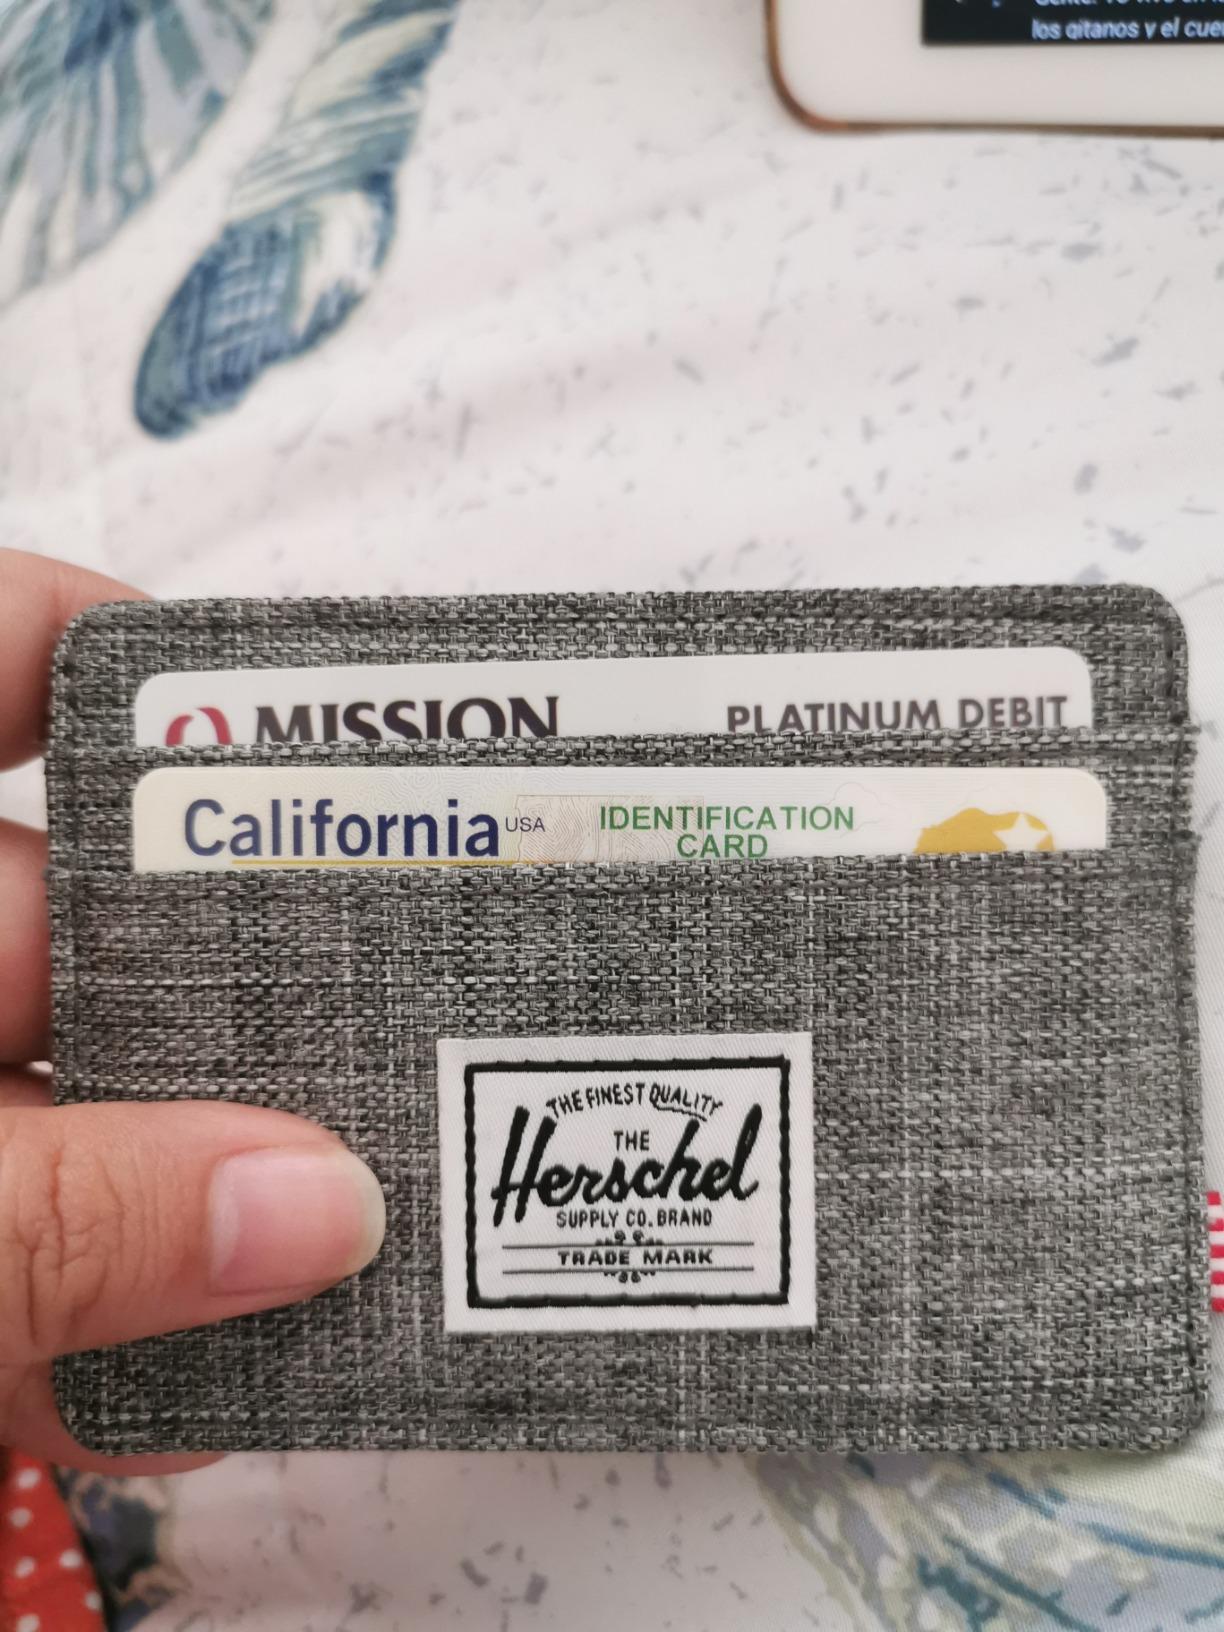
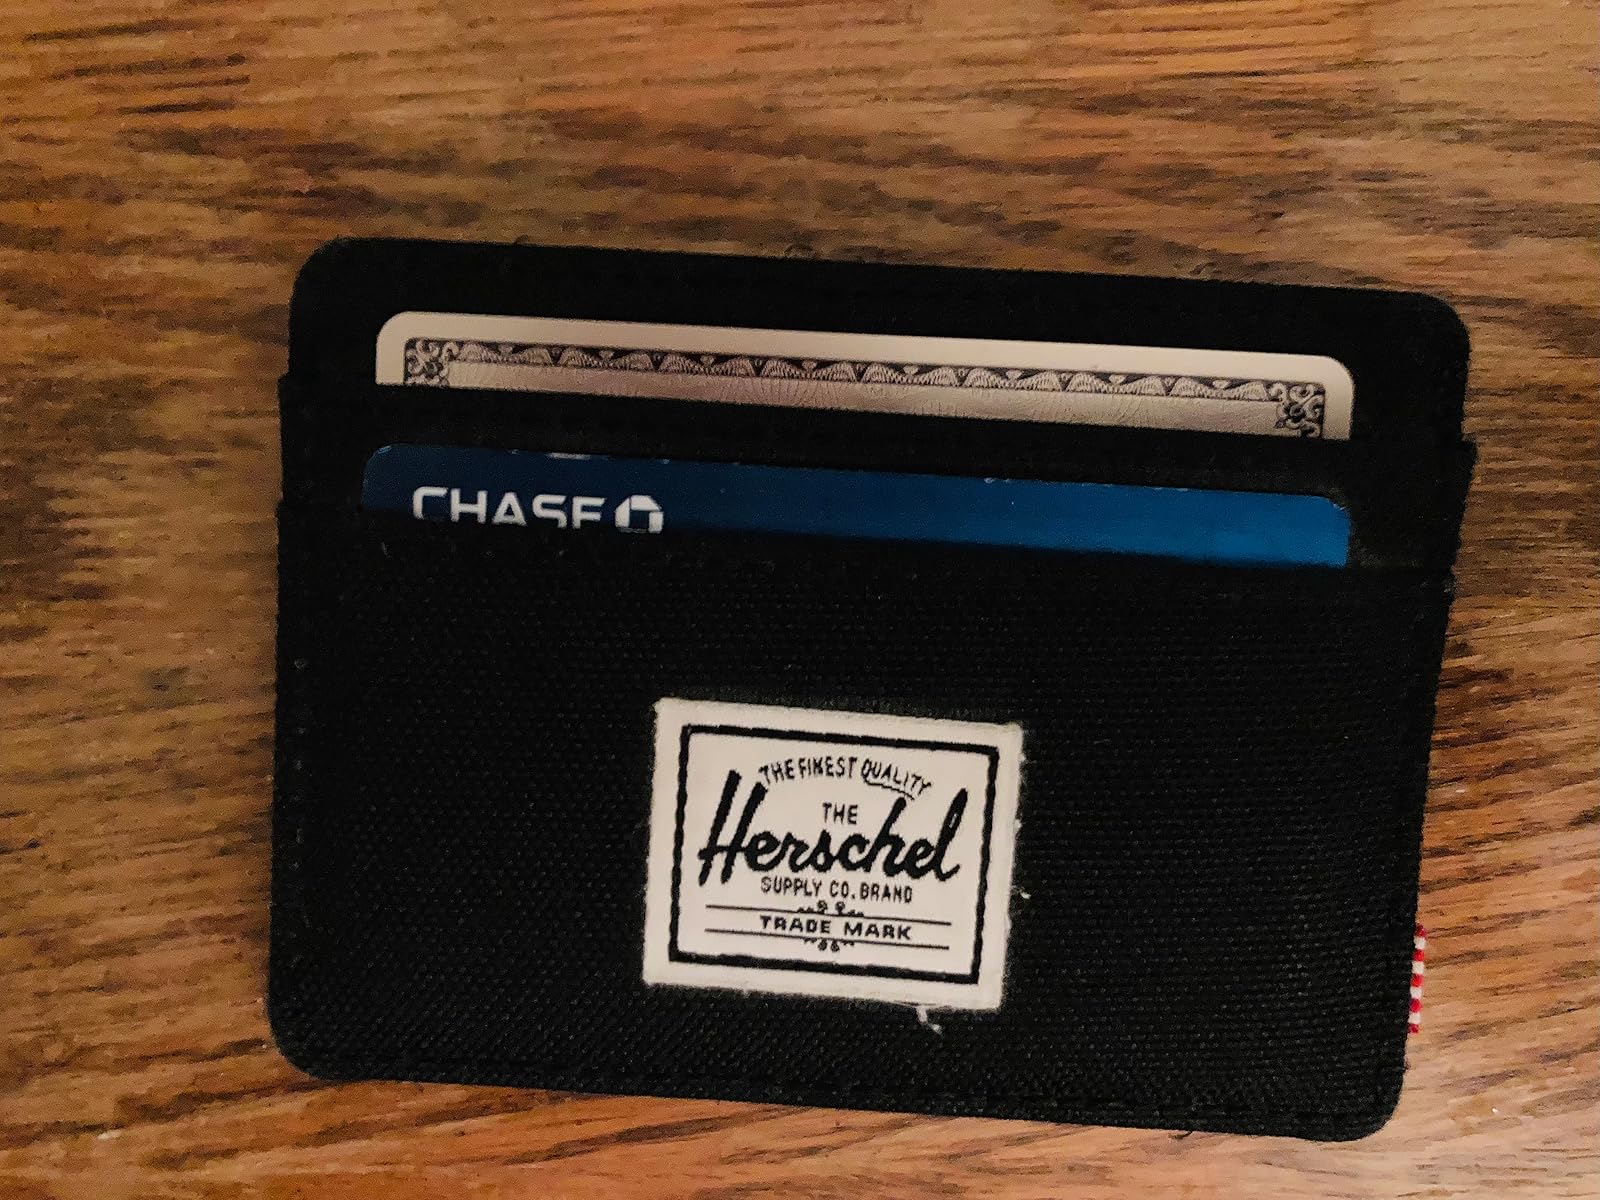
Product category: accessories_wallet
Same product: no